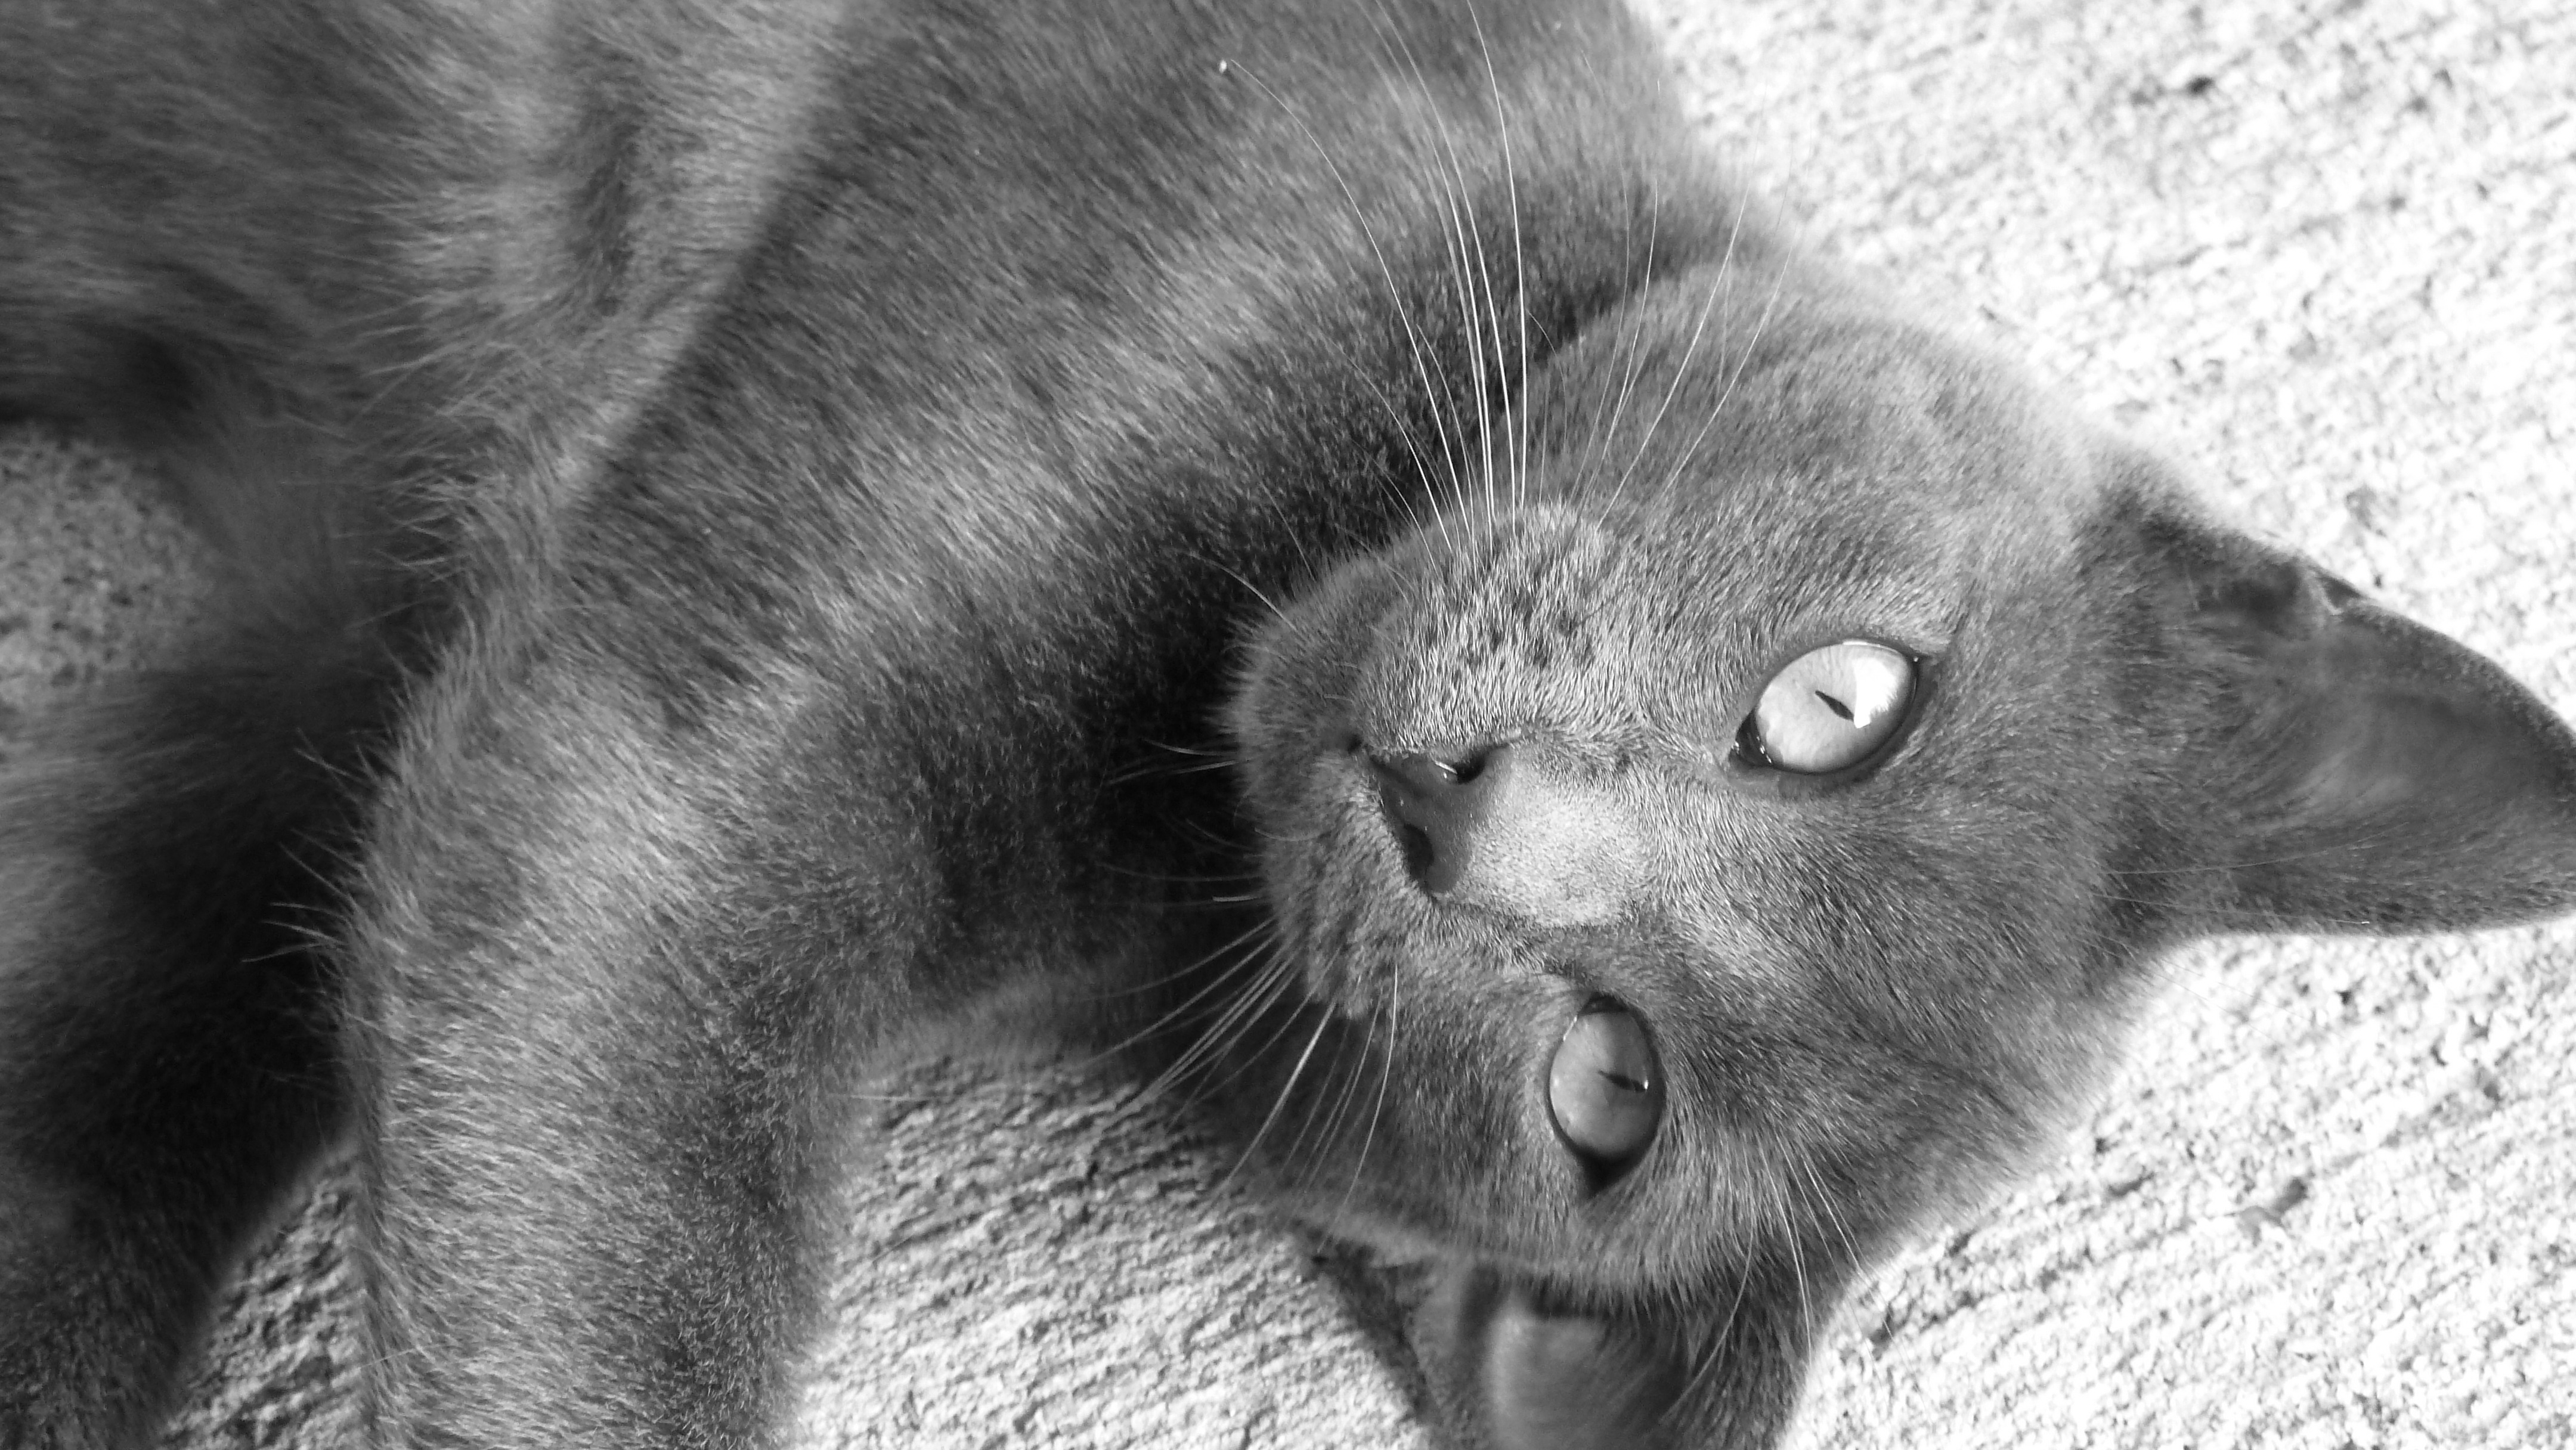
black and white, cat, feline, mammal, monochrome, fauna, black white, close up, nose, whiskers, snout, animals, vertebrate, cougar, puma, russian blue, monochrome photography, small to medium sized cats, cat like mammal